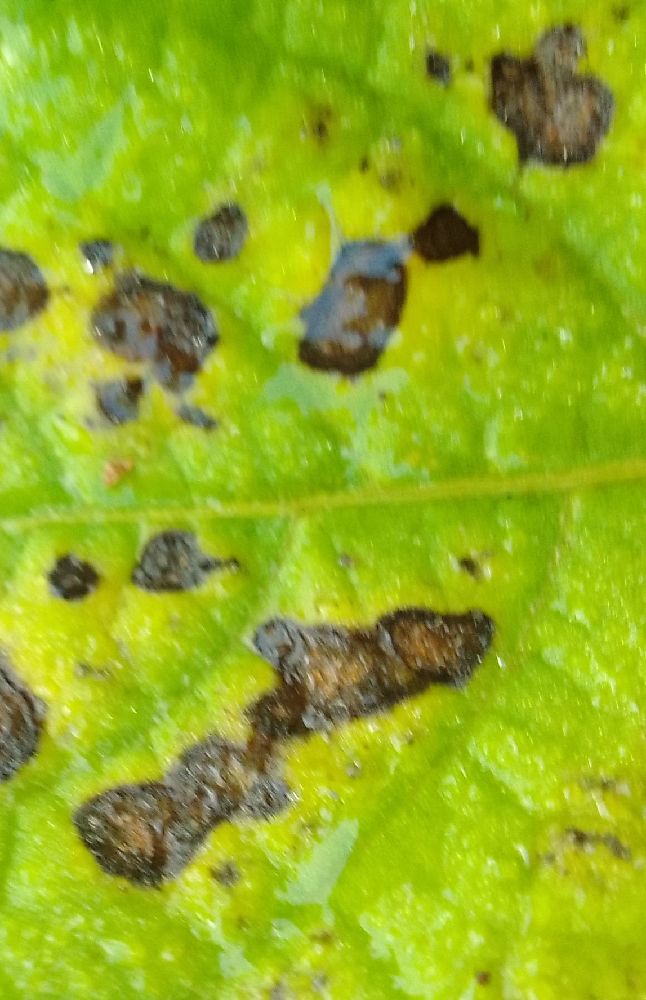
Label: Early blight